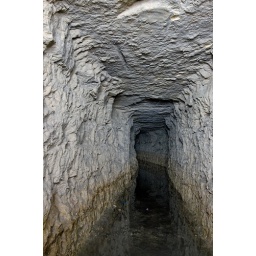
This corridor carved in bare limestone links the remains of a quarry to an access pit.